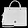
Label: Bag